Kelle Roos

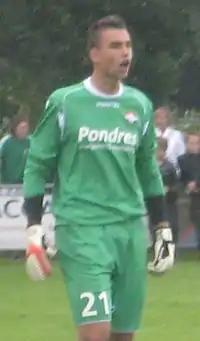
Roos playing for Willem II in September 2009

Roos began his career at amateur Dutch clubs VV Toxandria, VV Trekvogels, Juliana '31 and Quick 1888, before moving to PSV Eindhoven in 2005. After six years at the PSV Academy he moved to Willem II, where injuries hampered his progress, before moving to N.E.C. in 2012. At the start of the 2013–14 season, Roos had a trial at English Championship club Birmingham City and then at League One side Bristol City. He competed with Elliot Parish for the chance to win a permanent contract, with manager Sean O'Driscoll then signing Parish permanently. O'Driscoll also wanted to sign Roos and loan him out, but financial restraints left him only able to sign one of the pair. Having failed to earn a contract and unable to join a league side as the transfer window had closed, Roos returned to the Netherlands and signed for amateur Hoofdklasse side Nuenen.